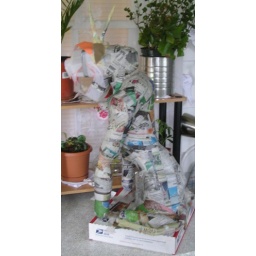
Fist layer of paper mache over the recycled plastic armature.